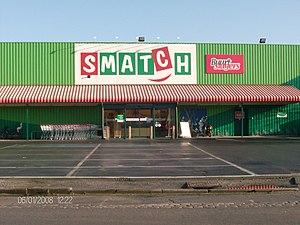
Smatch est une enseigne de supermarchés belge avec des magasins en Wallonie, en Flandre et au grand-duché de Luxembourg. Smatch appartient au groupe Louis Delhaize ainsi que l'enseigne Match.